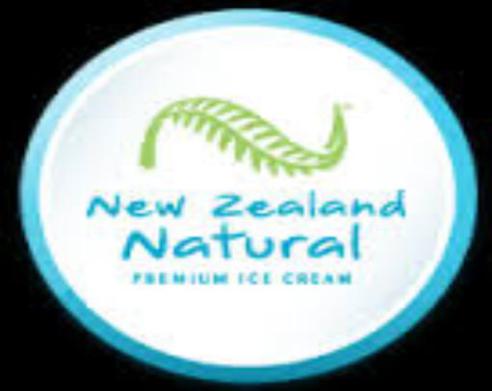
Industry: Food